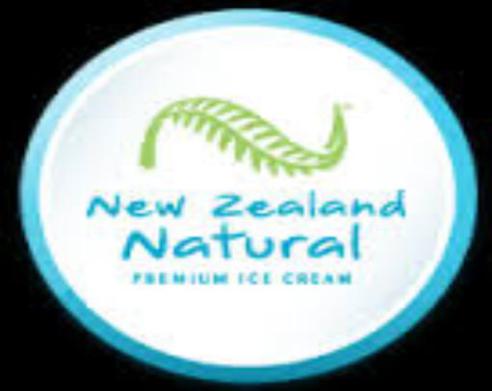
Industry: Food